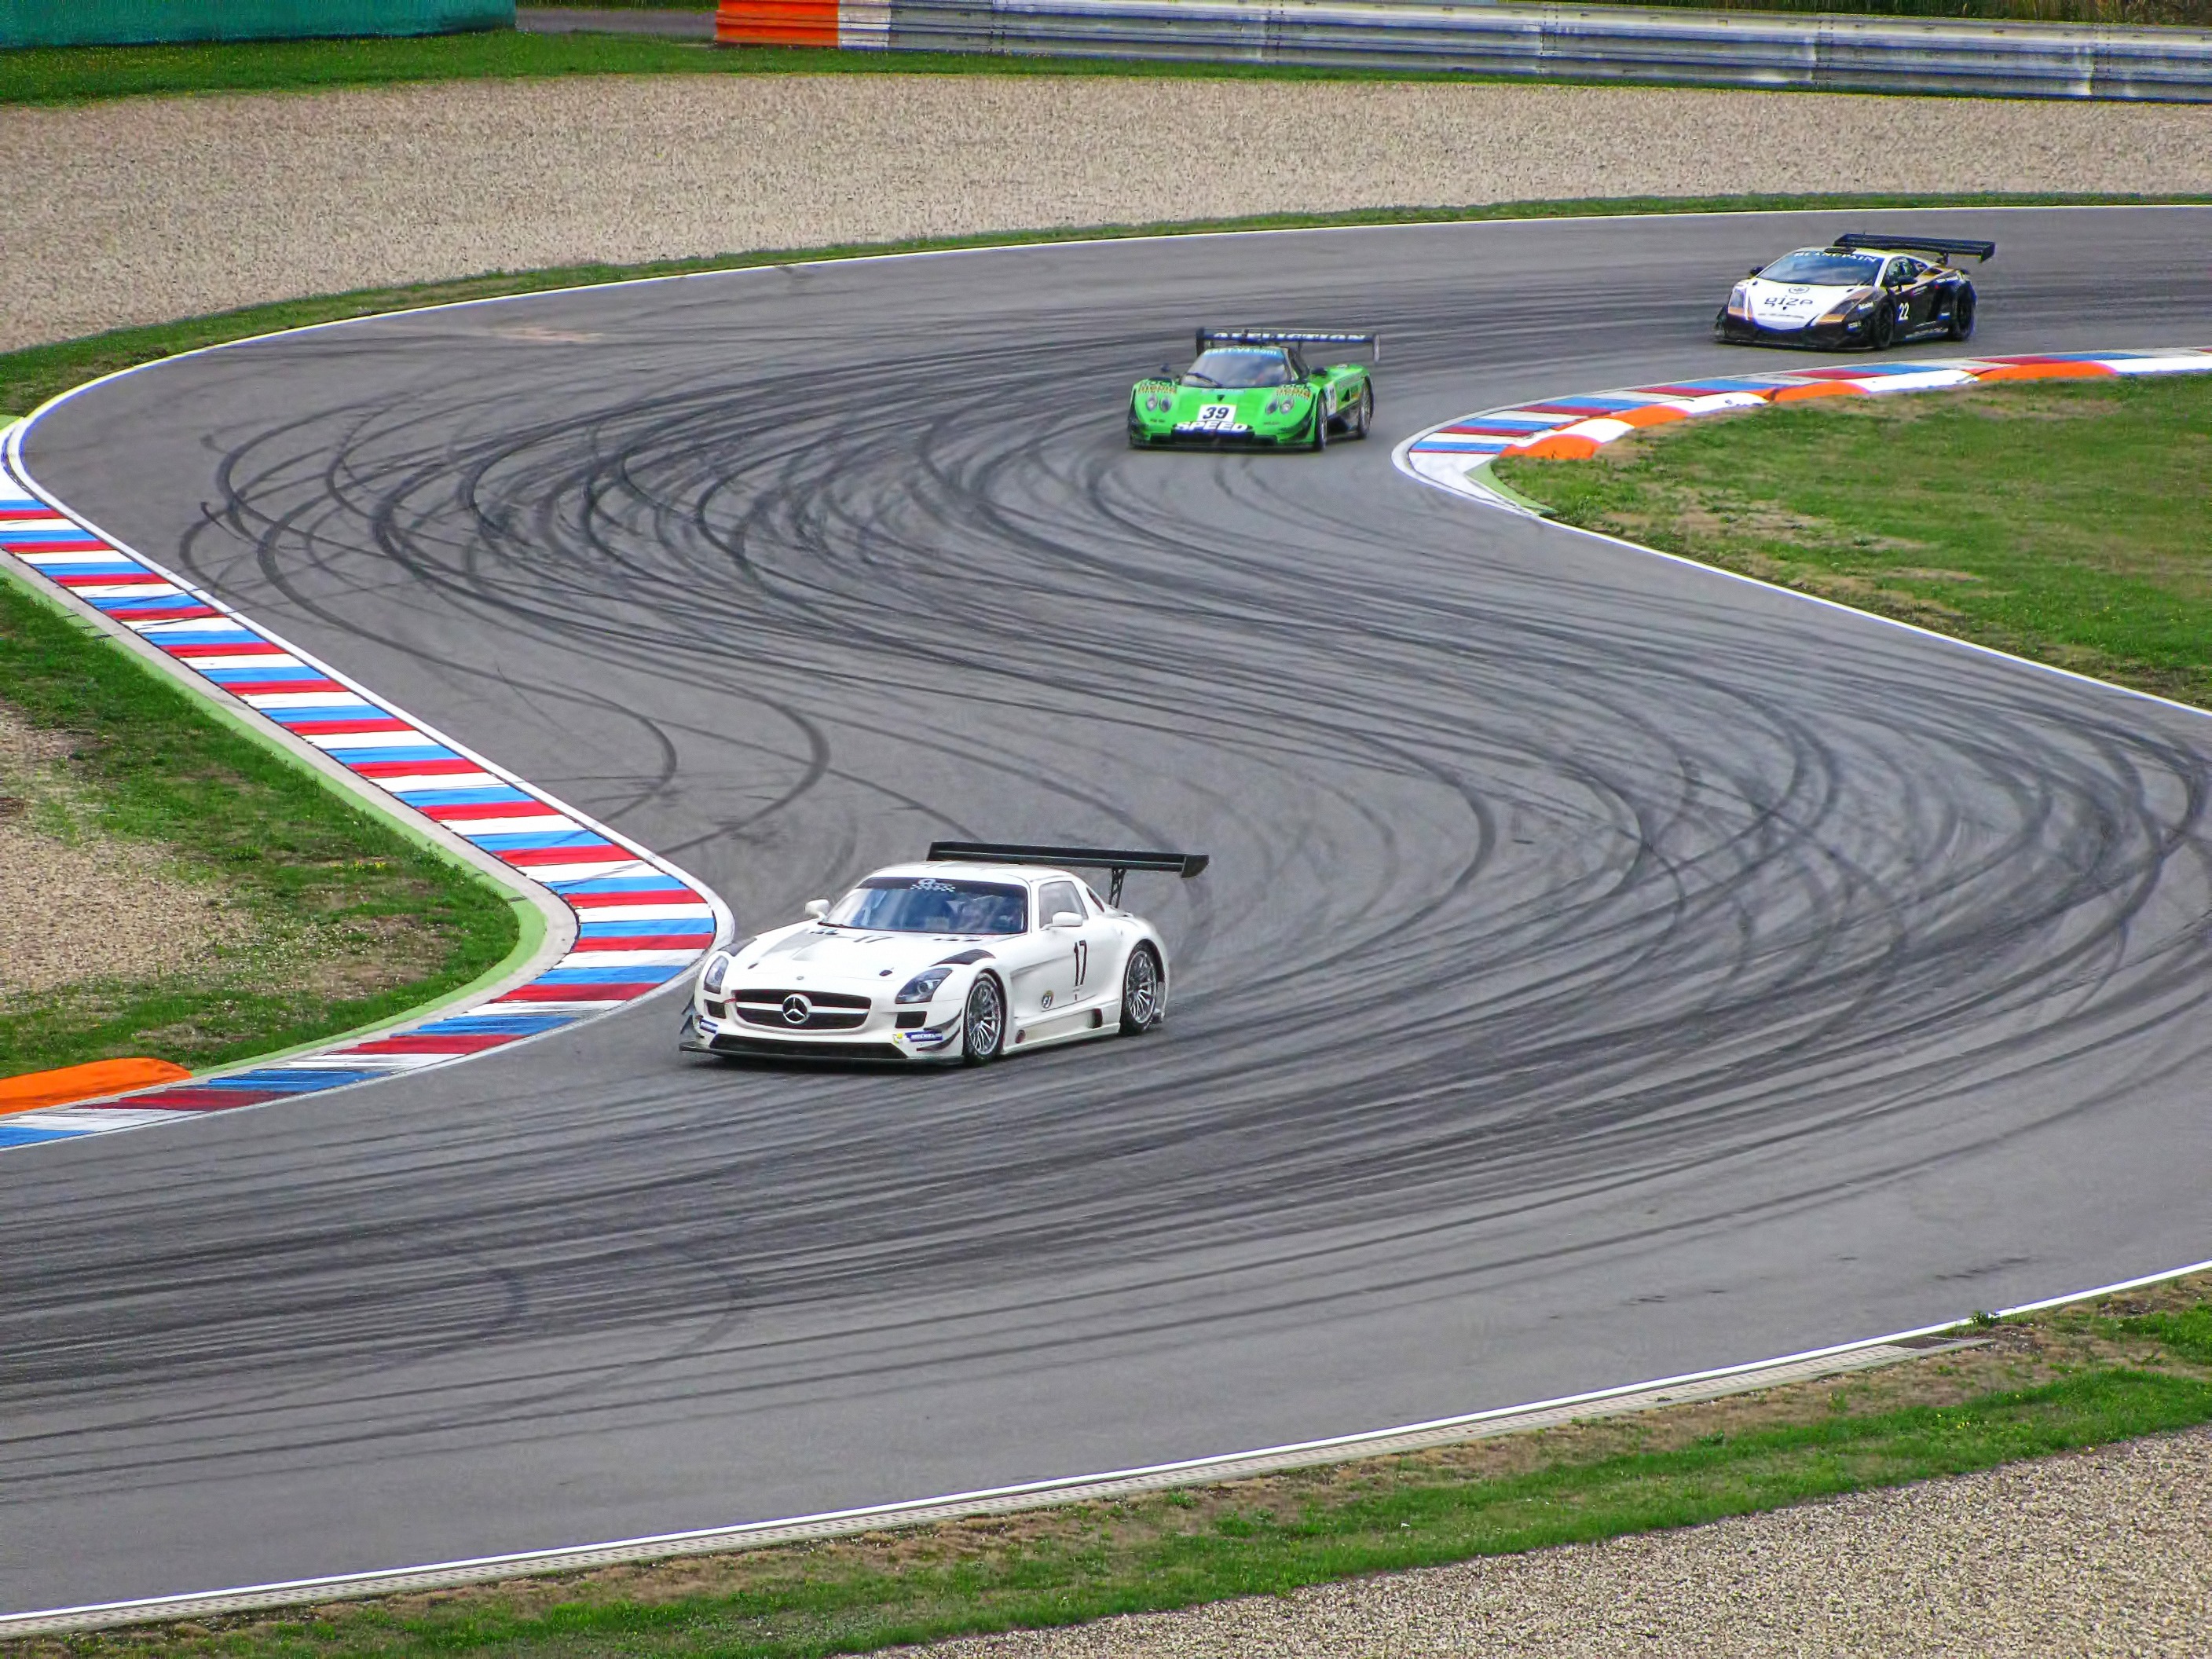
structure, track, car, driving, asphalt, line, vehicle, speed, motor vehicle, race car, race, competition, power, automobiles, sports, cars, racing, motor, race track, gt, races, motors, fast, circuit, brno, motorsport, mercedes benz, lamborghini, vehicles, racing car, auto racing, automotive design, sport venue, performance car, auto race, stock car racing, rallycross, touring car racing, pagani zonda, sports car racing, endurance racing motorsport